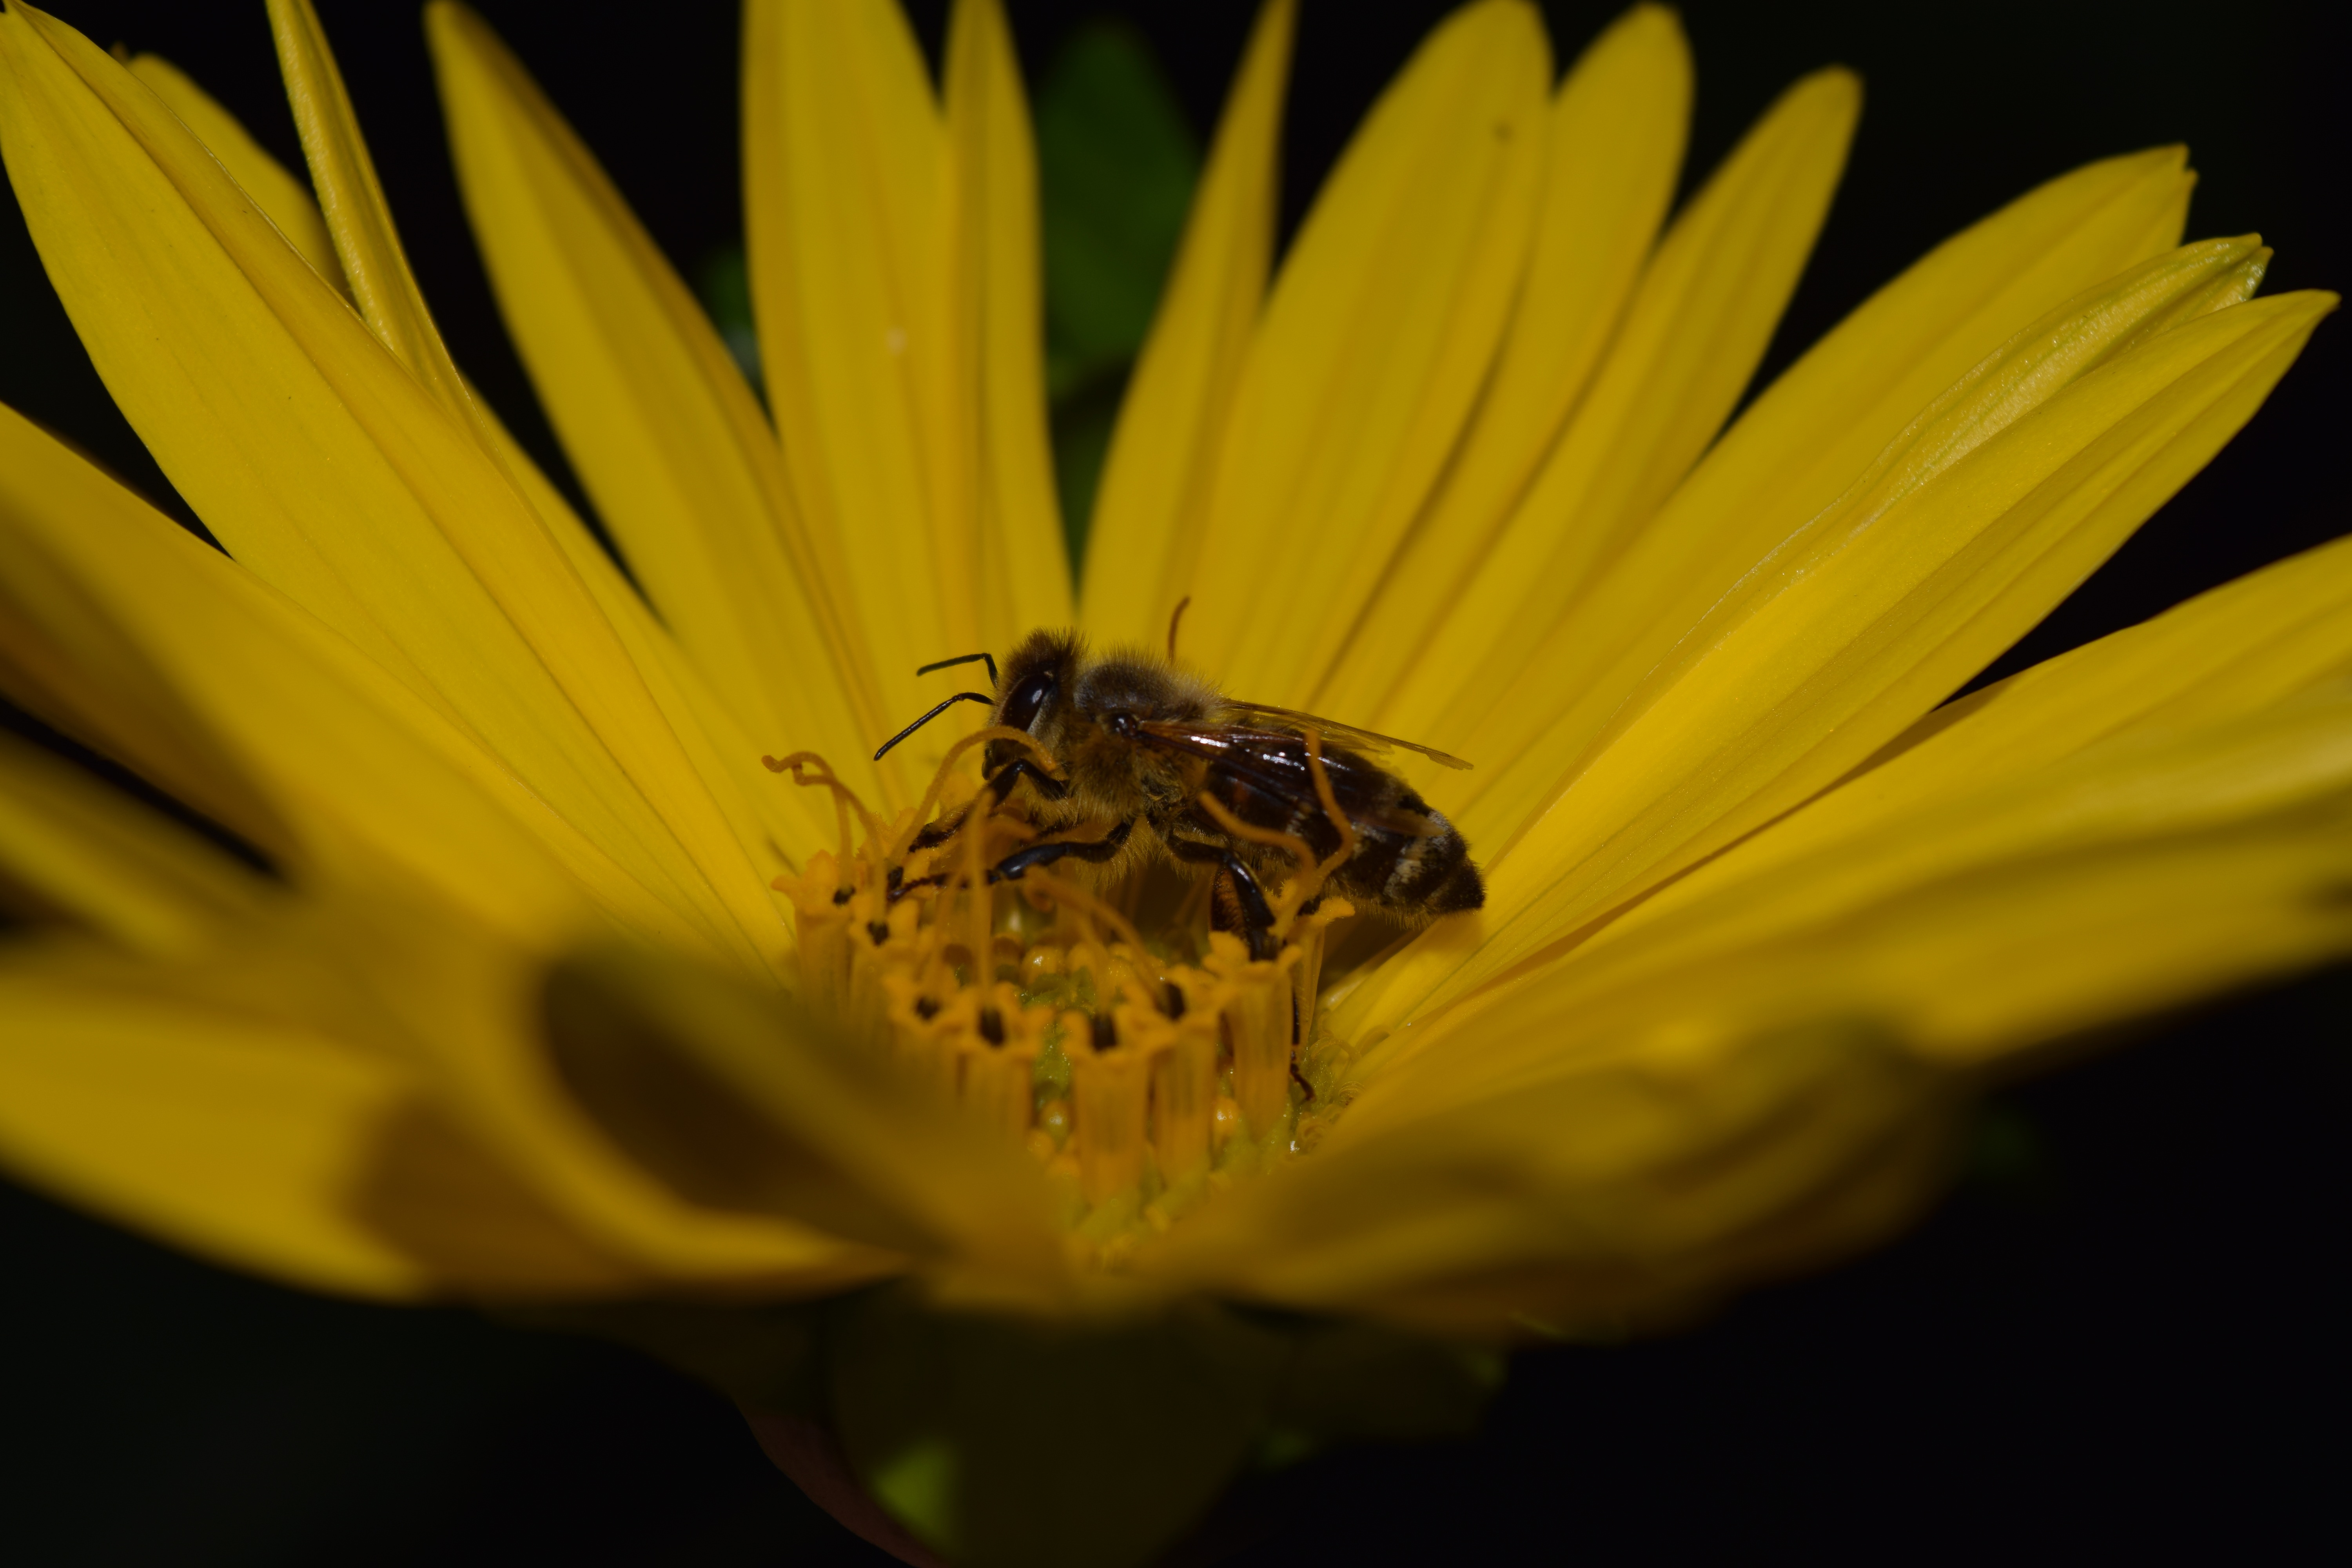
nature, blossom, plant, photography, flower, petal, bloom, pollen, insect, yellow, close, flora, fauna, invertebrate, close up, bee, sun flower, nectar, night photograph, macro photography, flowering plant, honey bee, daisy family, plant stem, land plant, membrane winged insect